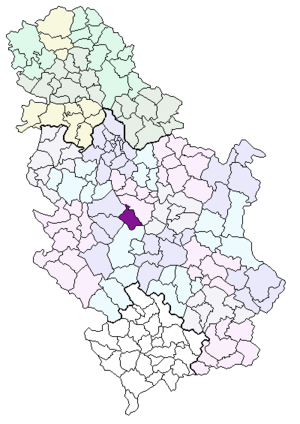
Knić est une localité et une municipalité de Serbie situées dans le district de Šumadija. Au recensement de 2011, la localité comptait 2 166 habitants et la municipalité dont elle est le centre 14 205.